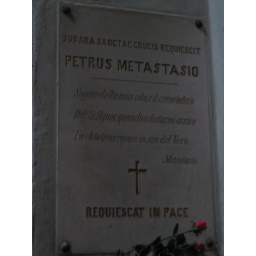
IMG_0471 sign in michael church for putros metostasio